Civil defense siren

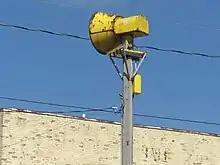
Federal Signal Model 500AT

Some of these sirens are also used to play music at certain times of day, presumably as an "end of day" signal.